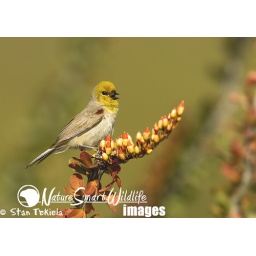
Verdin Auriparus flaviceps, male on unknonwn flower taken in Tucson Arizona